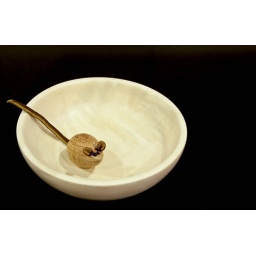
Hand-crafted wooden mouse in Holly bowl